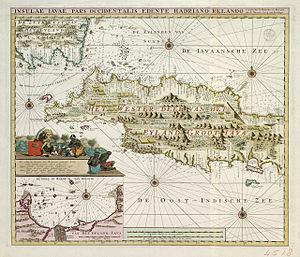
Banten était un royaume dans l'ouest de l'île de Java en Indonésie, connu en Europe sous le nom de Bantam. À son apogée, il était constitué des actuelles provinces de Banten et de Lampung dans le sud de Sumatra.
Java occidental est une province d'Indonésie située, comme son nom l'indique, dans la partie occidentale de l'île de Java. Sa capitale est Bandung.
Banten est une province d'Indonésie située à l'extrémité occidentale de l'île de Java. Elle est bordée à l'ouest par le détroit de la Sonde, au nord par la mer de Java, à l'est par le territoire spécial de Jakarta et la province de Java occidental et au sud par l'océan Indien. Son territoire correspond à l'ancienne residentie de Banten de l'époque des Indes néerlandaises, elle-même créée à partir de l'ancien sultanat du même nom.